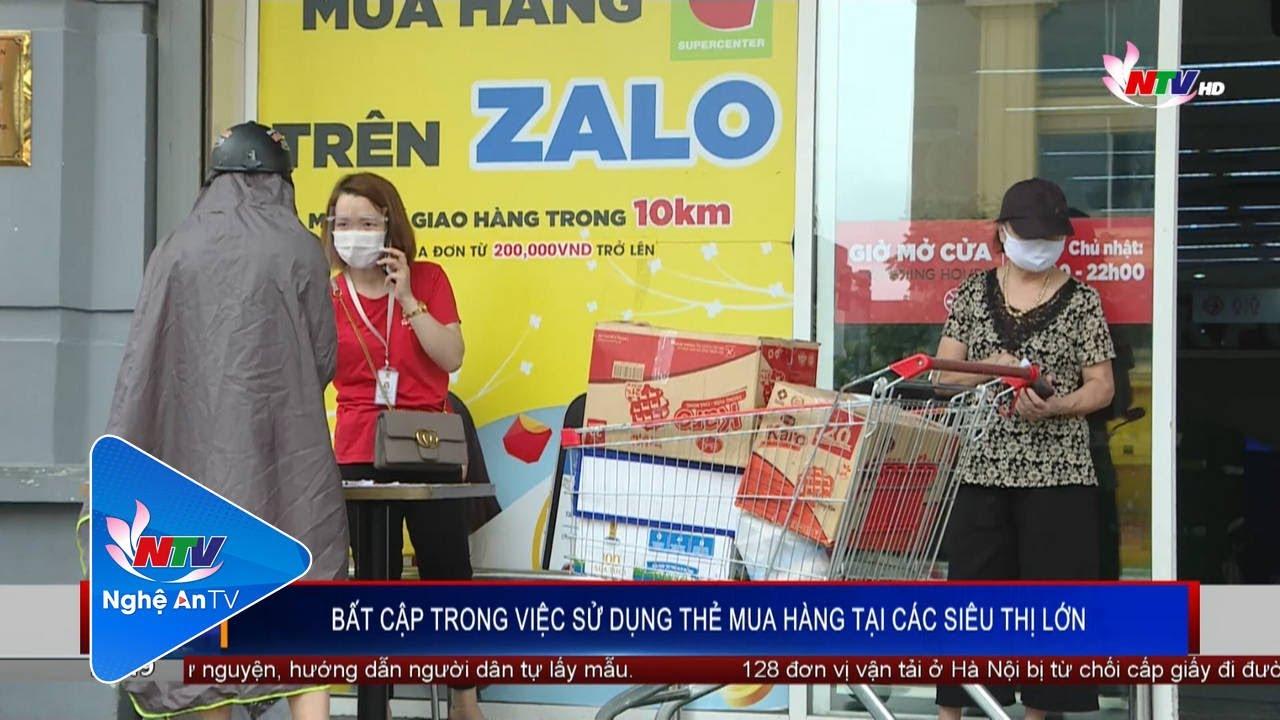
có một nhóm người đang đứng ở xung quanh chiếc xe đẩy siêu thị